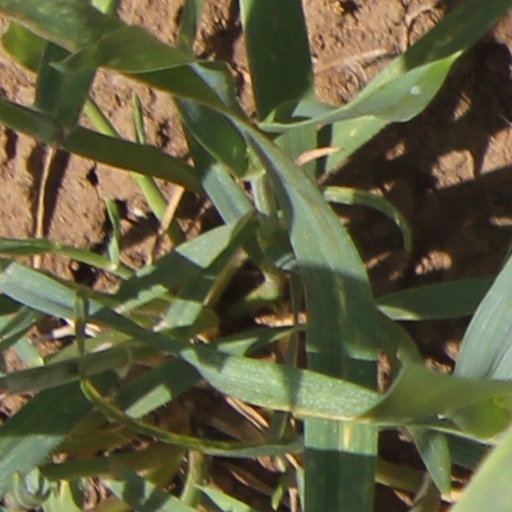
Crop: wheat